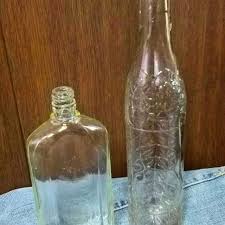
Waste category: glass